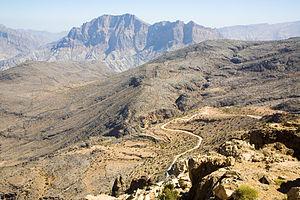
Cet article concerne le transport au Sultanat d'Oman.